Emilio Pettoruti

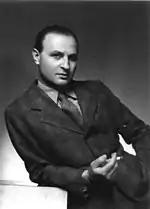
Pettoruti in the 1930s

In 1924, when Pettoruti returned to Buenos Aires, European Modernism had not yet been accepted by art critics there. His first exhibition was not widely received by conservatives, however, in regards to Pettoruti's work, his good friend Xul Solar wrote that "the Buenos Aires public can either admire or disdain him. But all will recognize his art as a great stimulating force and a point of departure for our own future artistic evolution." His work was considered shocking since "themes of gauchos, landscapes, cattle, sheep, and horses were in those days the delight of big landowners who imposed their taste in painting."